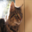
Label: cat